Question: Please indicate a possible affordance area of golf_clubs that can be used for holding
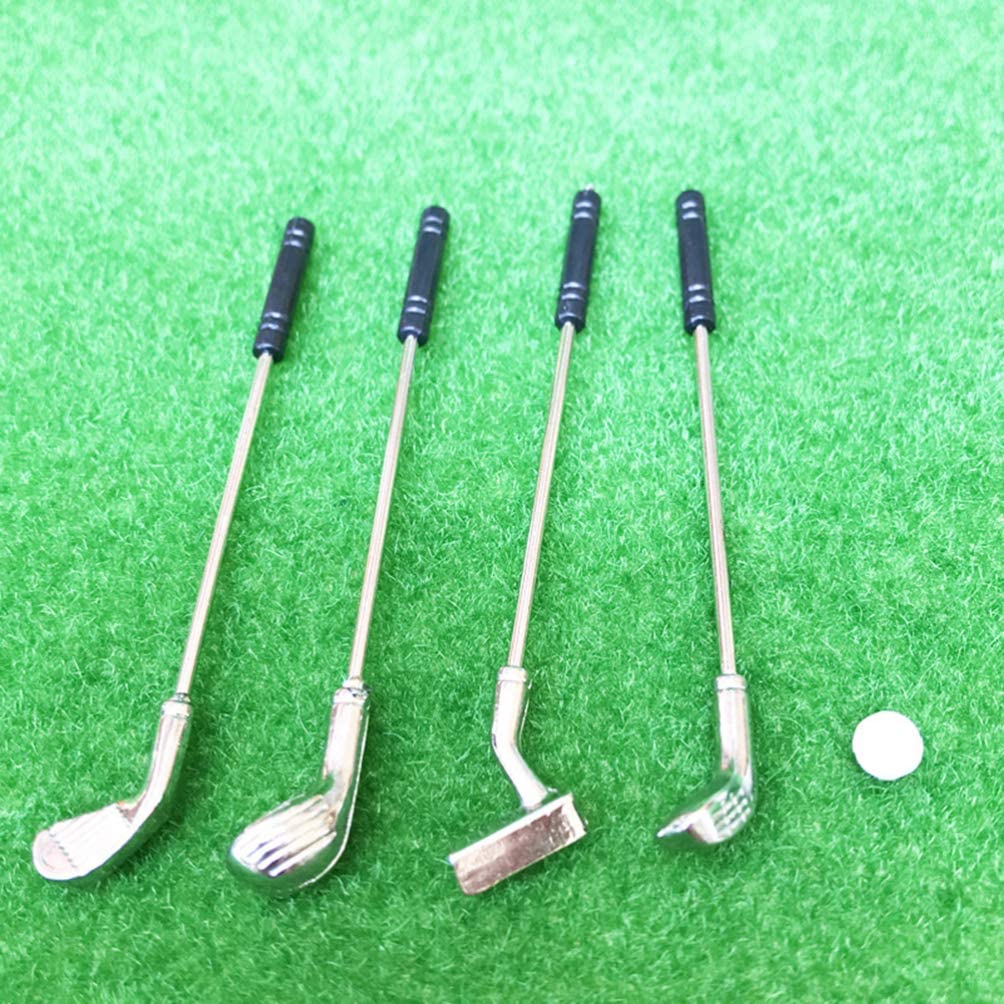
Answer: [548.873, 196.566, 601.795, 432.446]